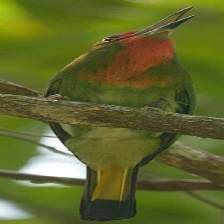
Species: RED BEARDED BEE EATER
Scientific name: NYCTYORNIS AMICTUS
ImageNet parent category: bee_eater